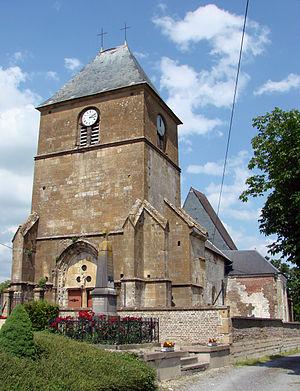
Bourcq est une commune française située dans le département des Ardennes, en région Grand Est.